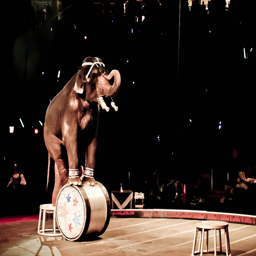
A large elephant standing on top of a white drum.
An elephant at a circus climbing on a barrel
A elephant riding a ball in front of a bunch of people.
A circus elephant performing a stunt before a crowd.
An elephant performs on a large barrel at the circus.